CFAP47

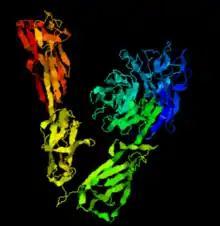
Hypothetical protein structure of CFAP47 produced by I-Tasser.

CXorf59 is a protein coding gene that is confirmed to be expressed in 27 different tissues. The liver, testis, thyroid, brain, and endometrium were higher in reads per kilobase of transcript (RPKM). While this gene is associated with cilia and flagella, there is no current functional information available on this protein. CXorf59 is also related to Calponin, a calcium binding protein. In the 324 to 403 base pair region, there is a Calponin homology domain. Calponin homology domains are found in cytoskeletal and signal transduction proteins. They are composed of four alpha helices and are actin-binding.